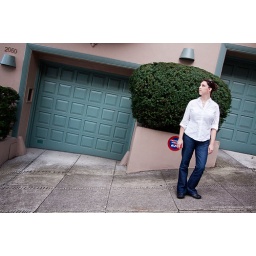
A woman standing on a very steep sidewalk in San Francisco. MR Yes